I Never Liked You (comics)

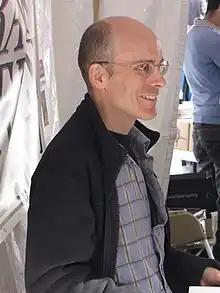
Brown "(pictured in 2009)" returned to the subject of his relations with women in 2011 in the polemic "Paying for It", arguing for the decriminalization of prostitution.

From 1986 Toronto-based Vortex Comics began publishing "Yummy Fur". After making a name for himself in alternative comics with the surreal serial "Ed the Happy Clown", Brown turned to autobiography under the influence of the work of Julie Doucet and Joe Matt. During his autobiographical period, Brown gradually simplified his style, inspired by the example of his friend and fellow Toronto cartoonist Seth. He began tentatively with a pair of short tales, and gradually became freer with his panel layouts and simpler in his artwork.